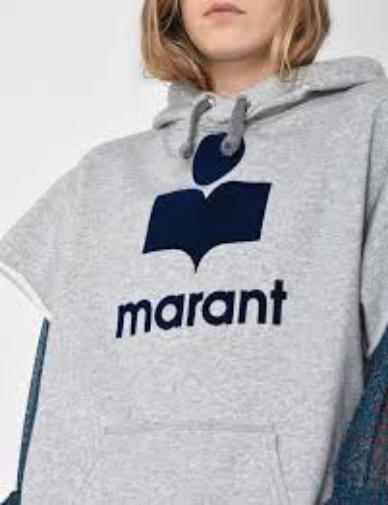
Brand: Isabel Maran-2
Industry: Clothes